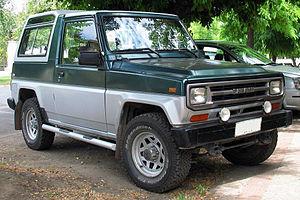
Le Daihatsu Rocky est un petit 4x4 produit par Daihatsu de 1984 à 1998, lors de l'ouverture d'une usine de Daihatsu en Chine. Il a été restylé en 1994.